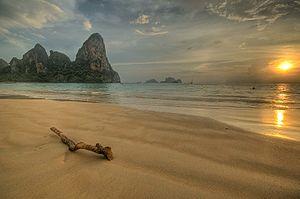
Raile, parfois écrit Railay est une petite péninsule située entre les villes thaïlandaises de Krabi et Ao Nang, dans la province de Krabi. Elle est accessible uniquement par bateau du fait des hautes falaises calcaires qui l'isolent du continent.